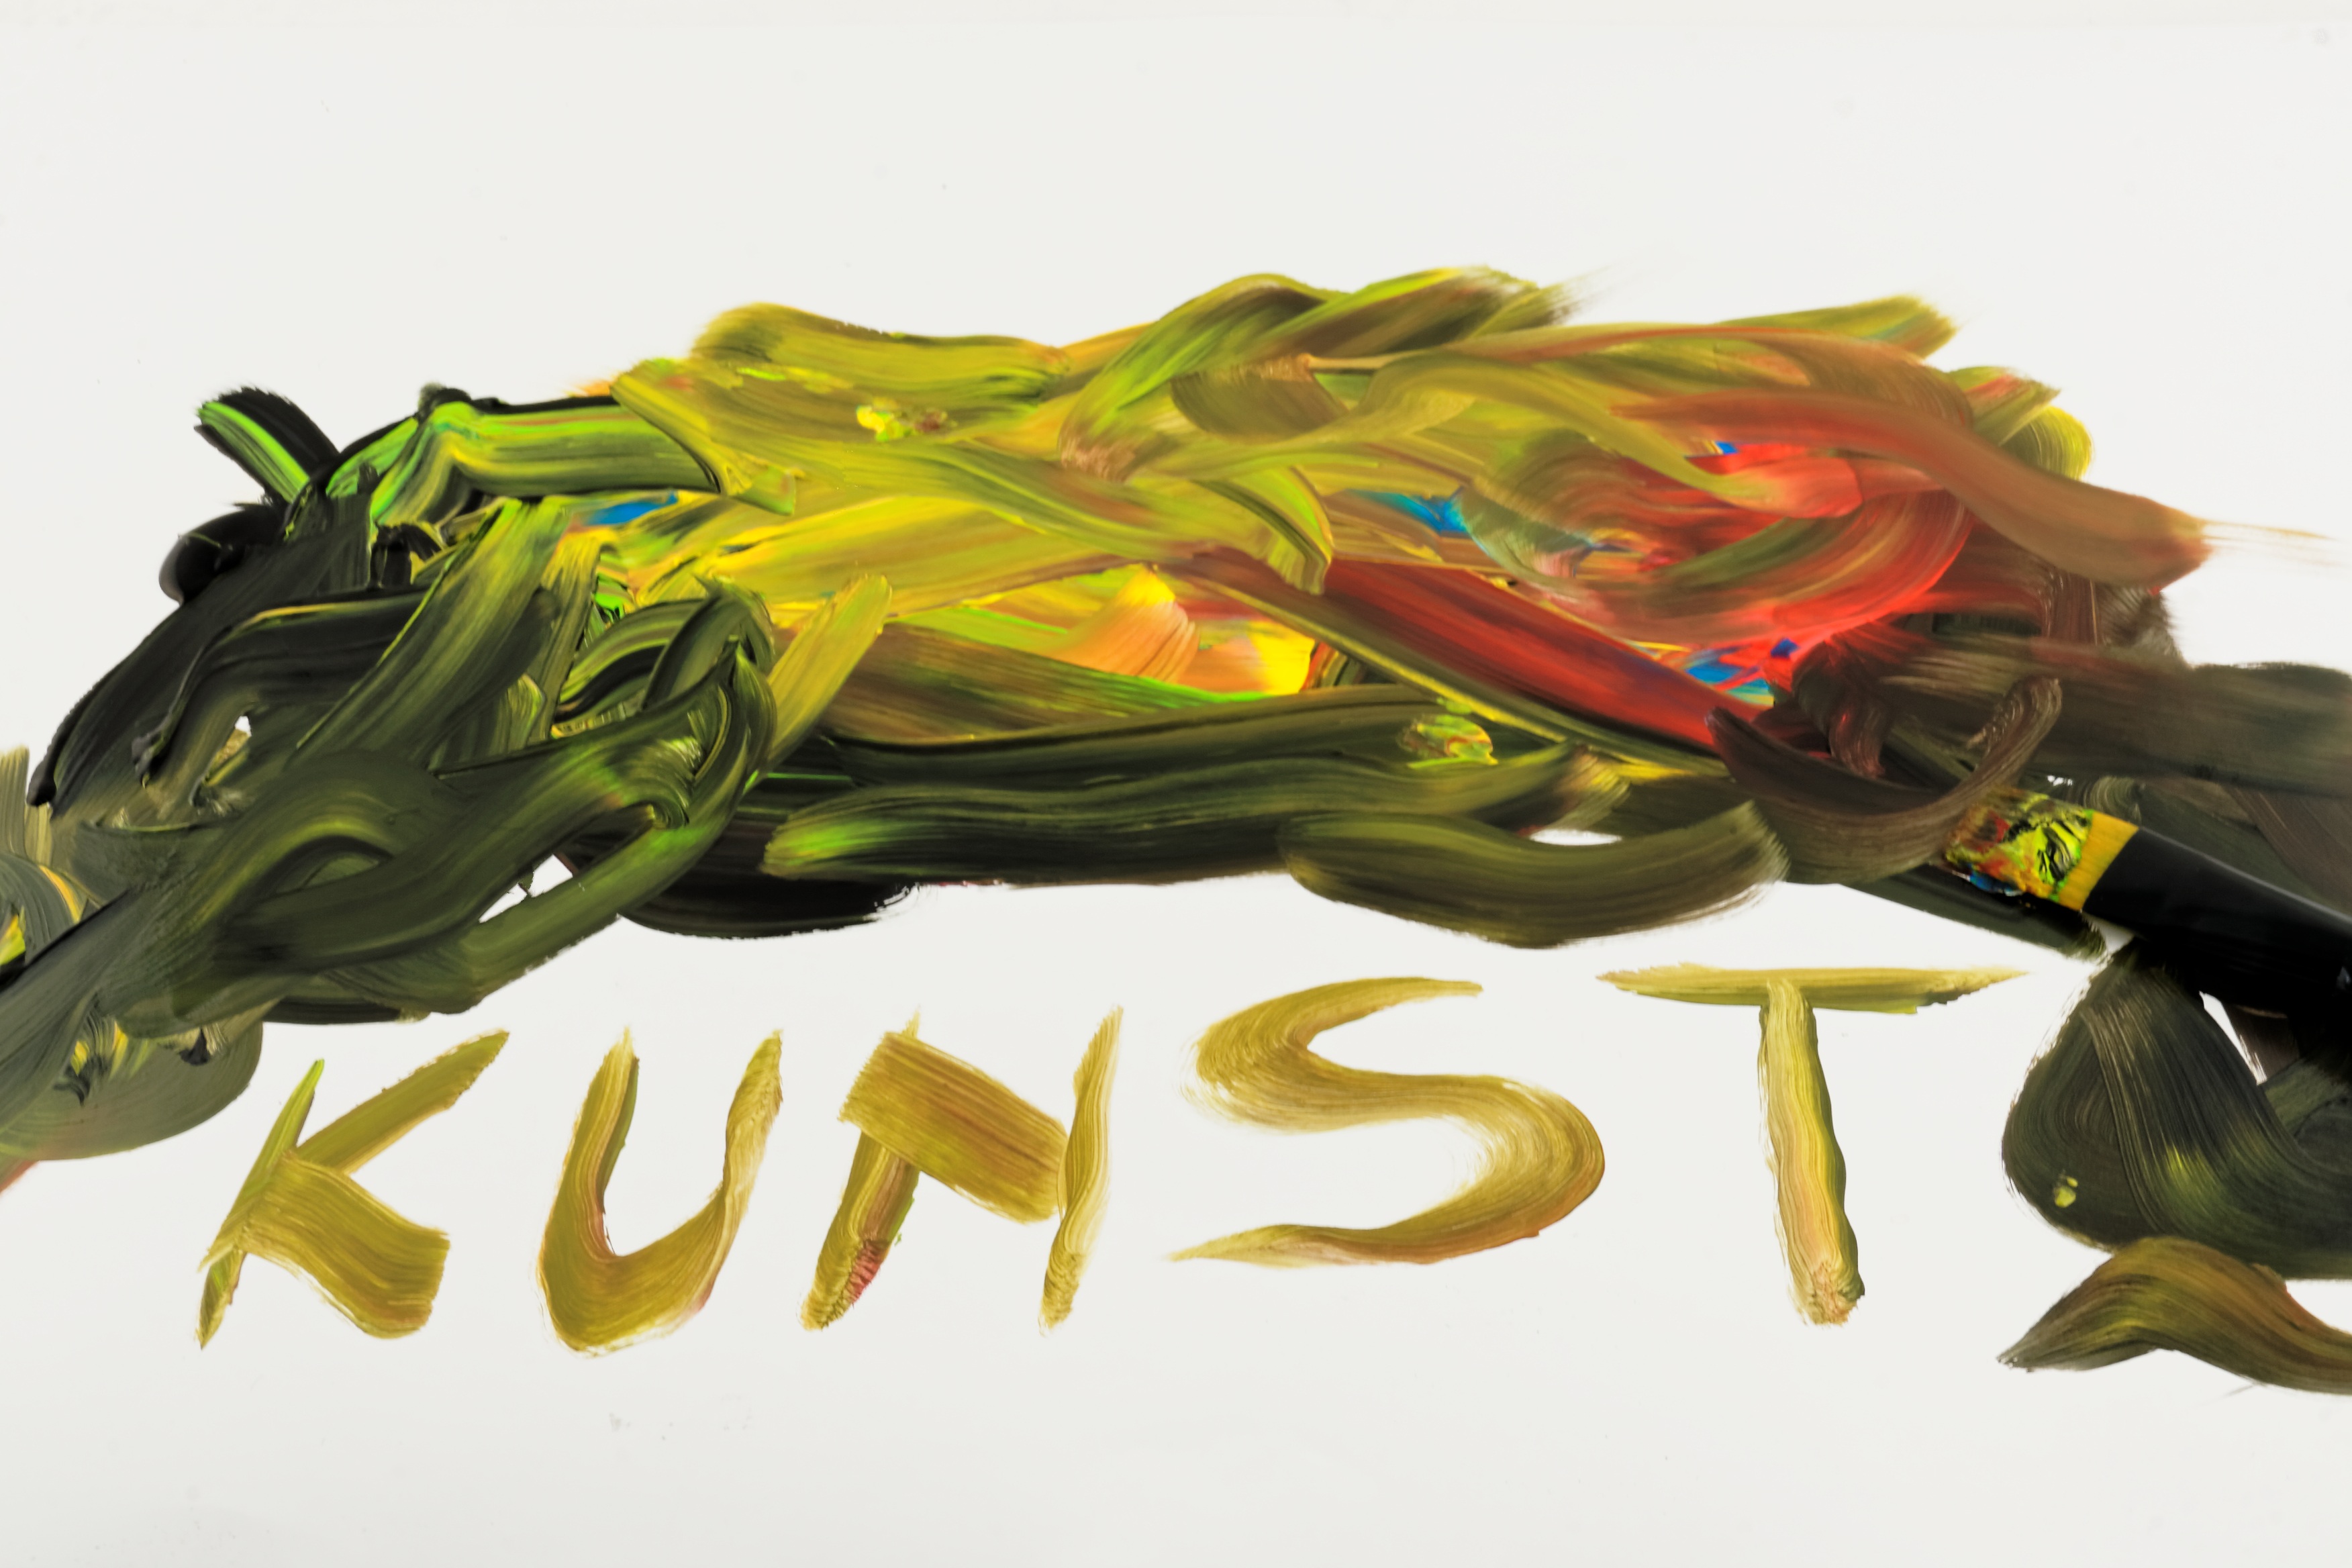
leaf, flower, brush, food, green, produce, color, paint, amphibian, colorful, yellow, toy, painting, art, painter, oil paint, artists, tempera, acrylic paint, artist paints